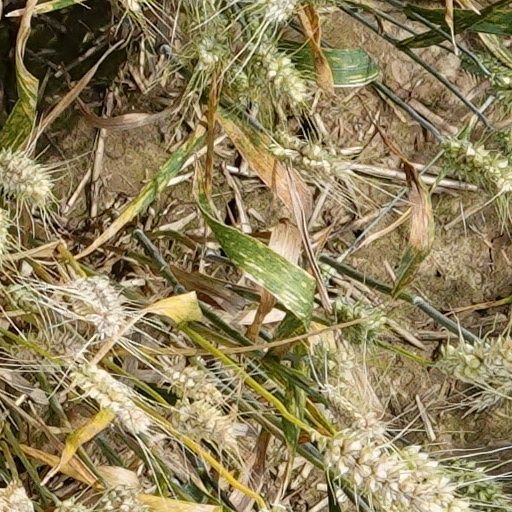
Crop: wheat